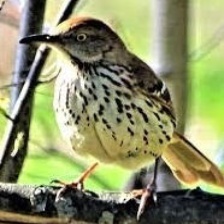
Species: ASHY THRUSHBIRD
Scientific name: GEOKICHLA CINEREA